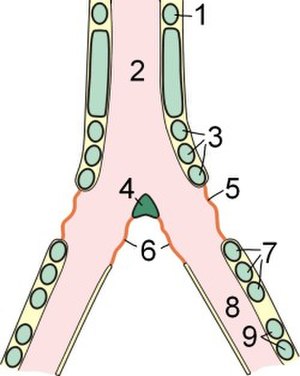
Syrinx (organ)
Skematisk tegning af en fugls syrinx